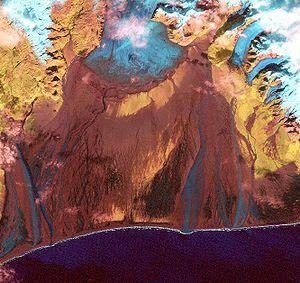
Le Grímsvötn est un volcan d'Islande situé sous la calotte glaciaire du Vatnajökull, sur les Hautes Terres d'Islande, dans une région éloignée de toute habitation et infrastructure. Il s'agit d'une caldeira n'émergeant du glacier que sous la forme d'un escarpement rocheux et abritant un lac sous-glaciaire, lui aussi appelé Grímsvötn. Le débordement de ce lac, généralement en raison d'éruptions sous-glaciaires, entraîne régulièrement des jökulhlaups, un type d'inondations brutales et dévastatrices. Le Grímsvötn est l'un des volcans les plus actifs d'Islande avec en moyenne une éruption tous les dix ans au cours du XXᵉ siècle. L'une des plus importantes est celle de 1996 dont le jökulhlaup provoque de lourds dégâts sur la route 1 faisant le tour du pays. Celle qui s'est déroulée du 21 au 28 mai 2011 est la plus puissante de ce volcan depuis cent ans. Deux ensembles de fissures volcaniques sont associés à ce volcan dont celles des Lakagígar, siège de l'éruption ayant émis, entre 1783 et 1785, le plus grand volume de lave des temps historiques.
Le Skeiðarársandur est un sandur d'Islande, une plaine formée par les eaux de fonte d'un glacier. Situé au sud du Vatnajökull entre le Skeiðarárjökull et l'océan Atlantique, il tire son nom du fleuve Skeiðará qui le parcourt du nord au sud.
Un sandur est en géologie une plaine d'épandage formée par les alluvions glaciaires charriées et déposées par la fonte de calottes glaciaires. Les sandar sont entre-croisés par la divagation des torrents anastomosés et, à la différence des plaines d'épandage en haute montagne, sont généralement plus larges que longs.
Le Skeiðarárjökull, toponyme islandais signifiant littéralement en français « le glacier de la Skeiðará », est un glacier d'Islande qui constitue une langue glaciaire du Vatnajökull, une des plus grandes calottes glaciaires du monde. Ses eaux de fonte donnent naissance à plusieurs cours d'eau qui traversent le Skeiðarársandur dont le Skeiðará. Sur son flanc occidental, les eaux de fonte du Vatnajökull sont bloquées par la masse de glace du Skeiðarárjökull, qui se comporte alors comme un barrage naturel, et forment un lac, le Grænalón.